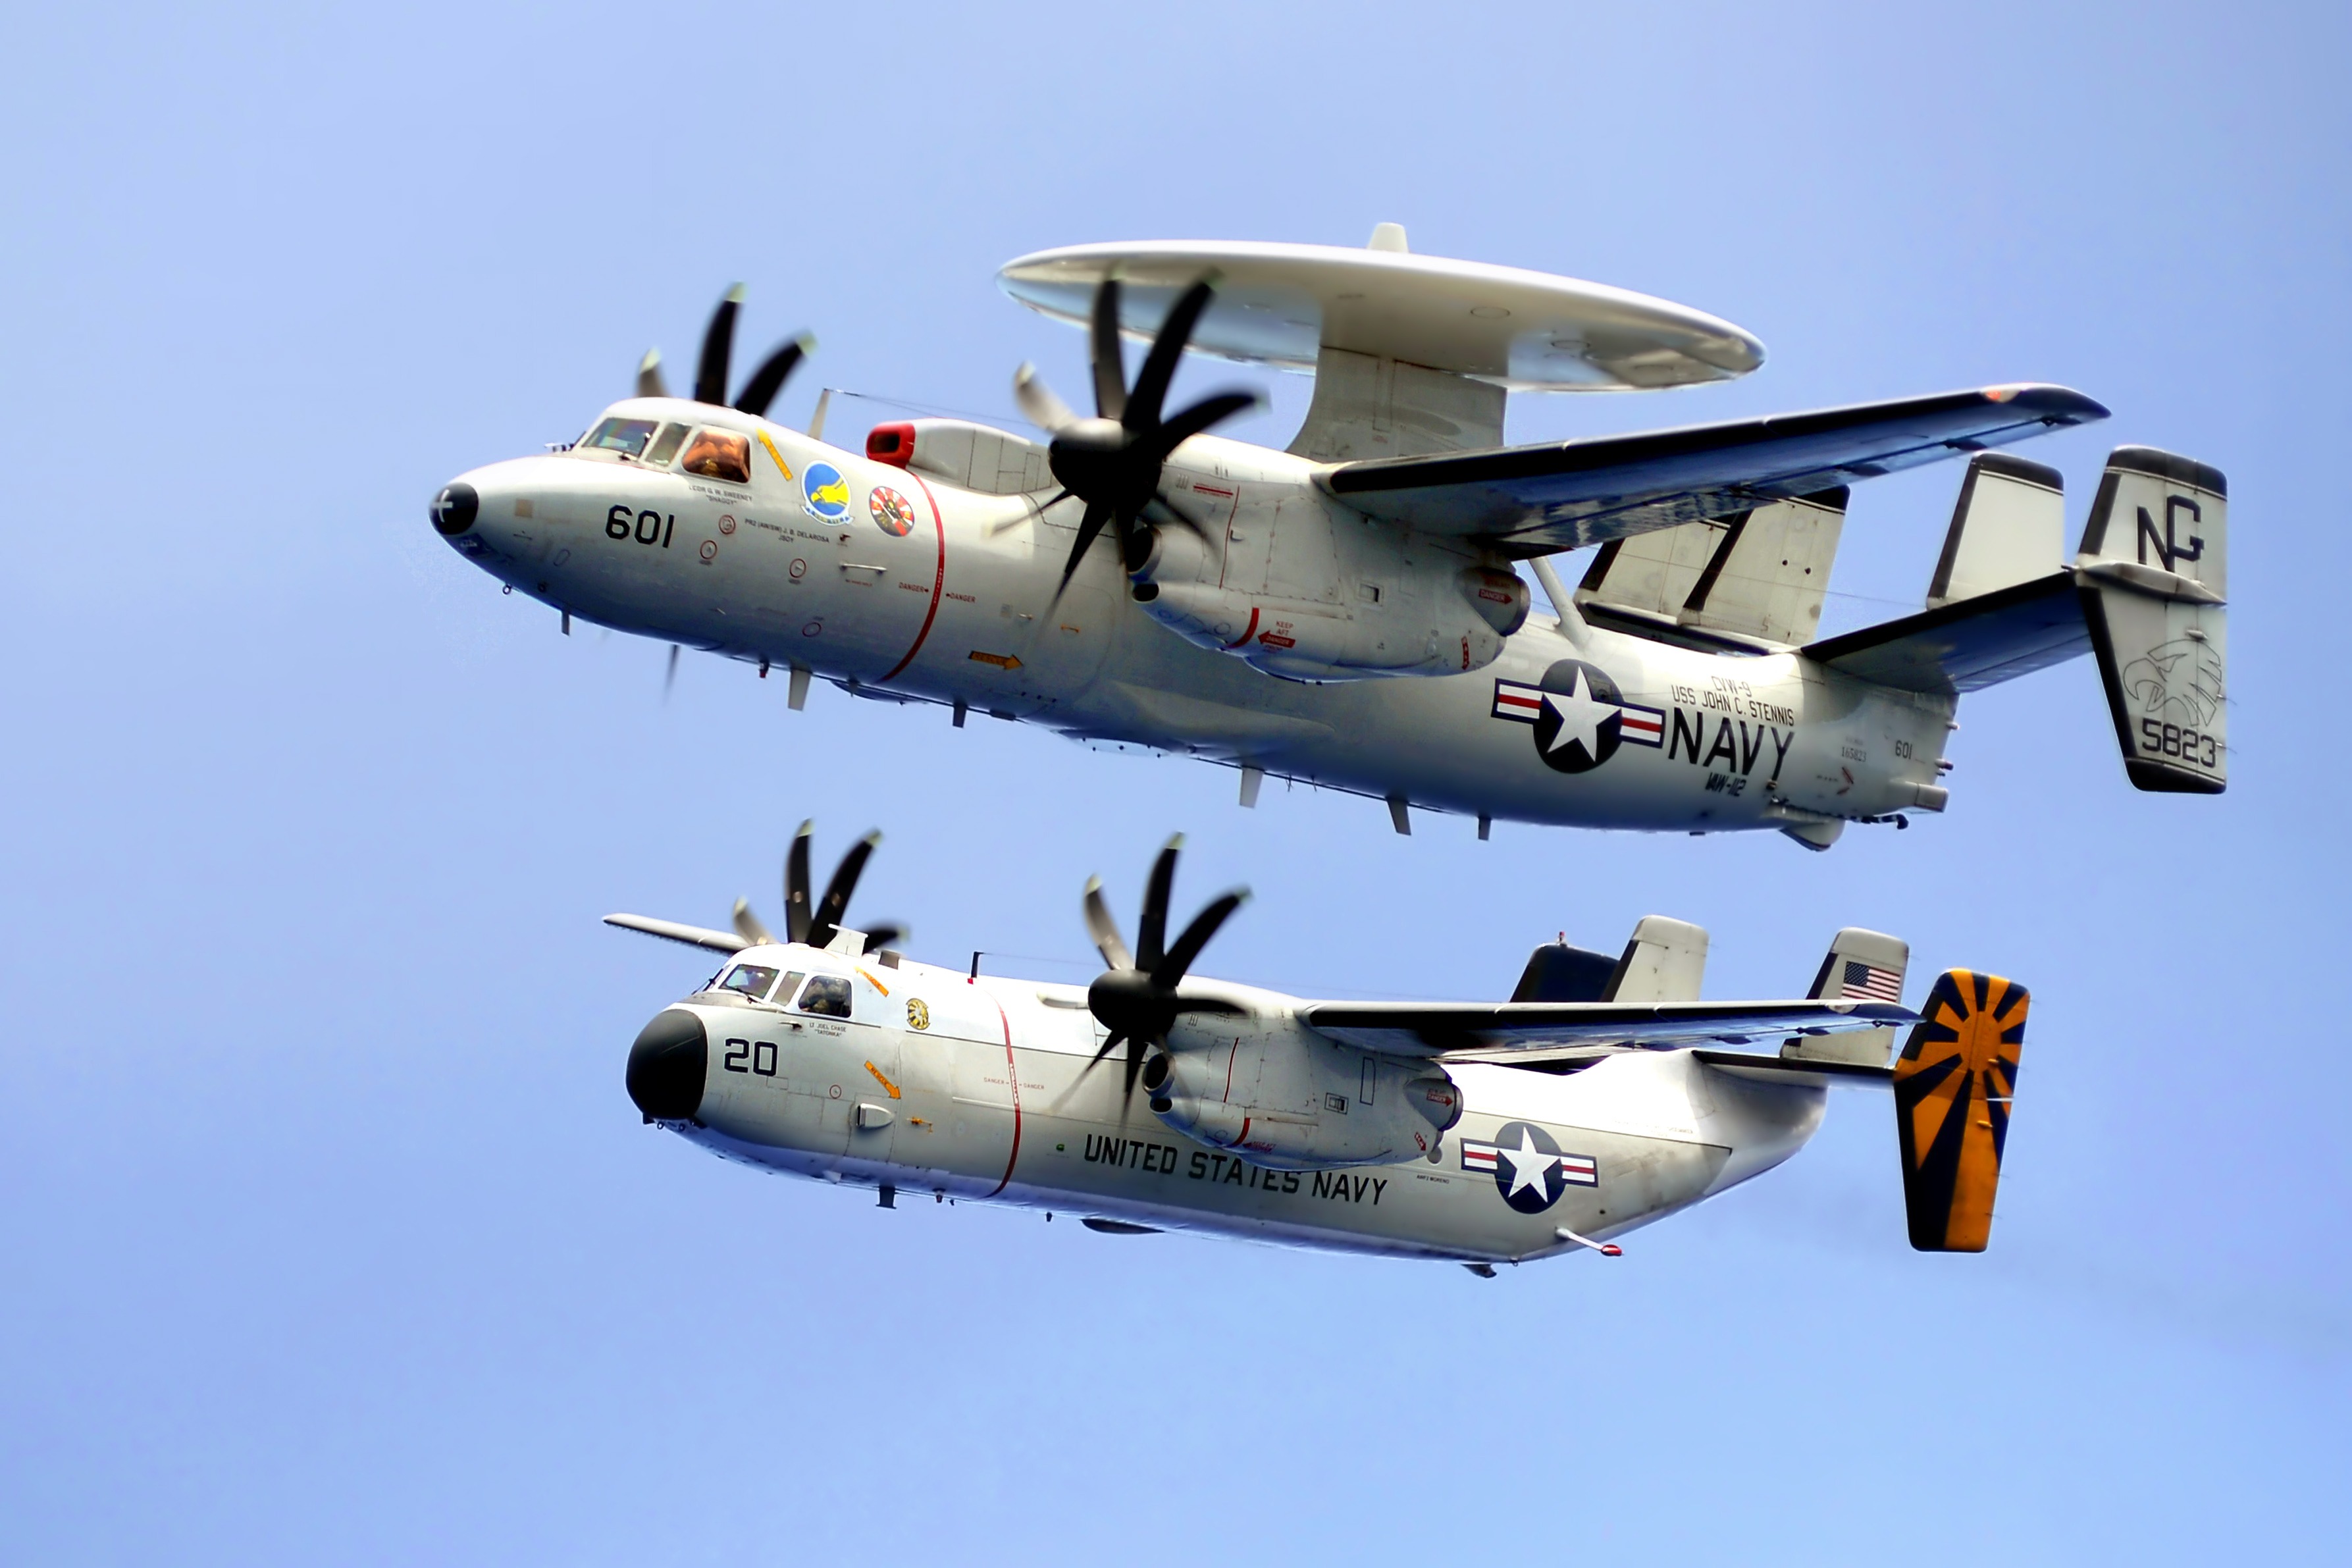
sky, flying, airplane, aircraft, military, vehicle, aviation, flight, outside, clouds, radar, navy, planes, air force, military aircraft, atmosphere of earth, aircraft engine, propeller driven aircraft, fairchild c 123 provider, consolidated pby catalina, northrop grumman e 2 hawkeye, u s navy, c 2c hawkeye, c 2a greyhound